Alexandre Jacovleff

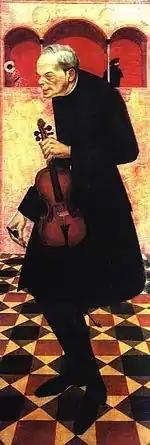
Violinist, 1915

In 1913, Jackovleff received the rank of an "Artist" and a scholarship to study abroad for his paintings "Bathing" (Купание) and "In Banya". He also composed his famous "In The Day Shining" painting the same year. He later went to Italy and Spain together with Shukhaev. There they painted their as Harlequin and Pierrot. Another important work of that period was painted in 1915. At that time Jacovleff attempted to integrate Renaissance art with Primitivism, particularly the Russian Lubok.